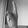
ASL letter: K